Aleksandar Protogerov

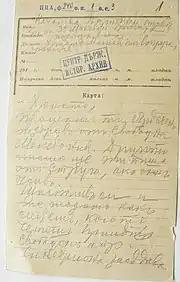
Congratulatory telegram from Protogerov to Hristo Matov in relation with the invasion of Macedonia by the Bulgarian Army in 1915.: „"Hristo, I send you cordial greetings from Free Macedonia."“

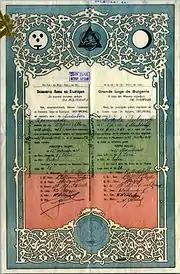
Protogerov's certificate from the Grand Lodge of Bulgaria.

Protogerov was born in 28 February 1867 in Ohrid in the Ottoman Empire (now in North Macedonia). Later he completed his primary education there in the local Bulgarian Exarchate school. On 5 October 1882 he entered the Military School in Sofia and as a cadet was a volunteer in the Serbo-Bulgarian War (1885). In 1887, he graduated from the Military School and was assigned to the infantry. On 18 May 1890, he was already a lieutenant. On 2 August 1894 he became a captain and served as an adjutant in the 1st Brigade of the 5th Danube Infantry Division. He served in Rousse, where he was the leader of the "Bulgarian Officers' Brotherhoods". Later he served as a company commander of the 32nd Zagore Infantry Regiment. As a Bulgarian officer, he was also a member of the Supreme Macedonian-Adrianople Committee. Protogerov took part in the Gorna Dzhumaya uprising in 1902 and in the Ilinden-Preobrazhenie Uprising in 1903. Later he joined the Internal Macedonian Revolutionary Organization (IMRO).